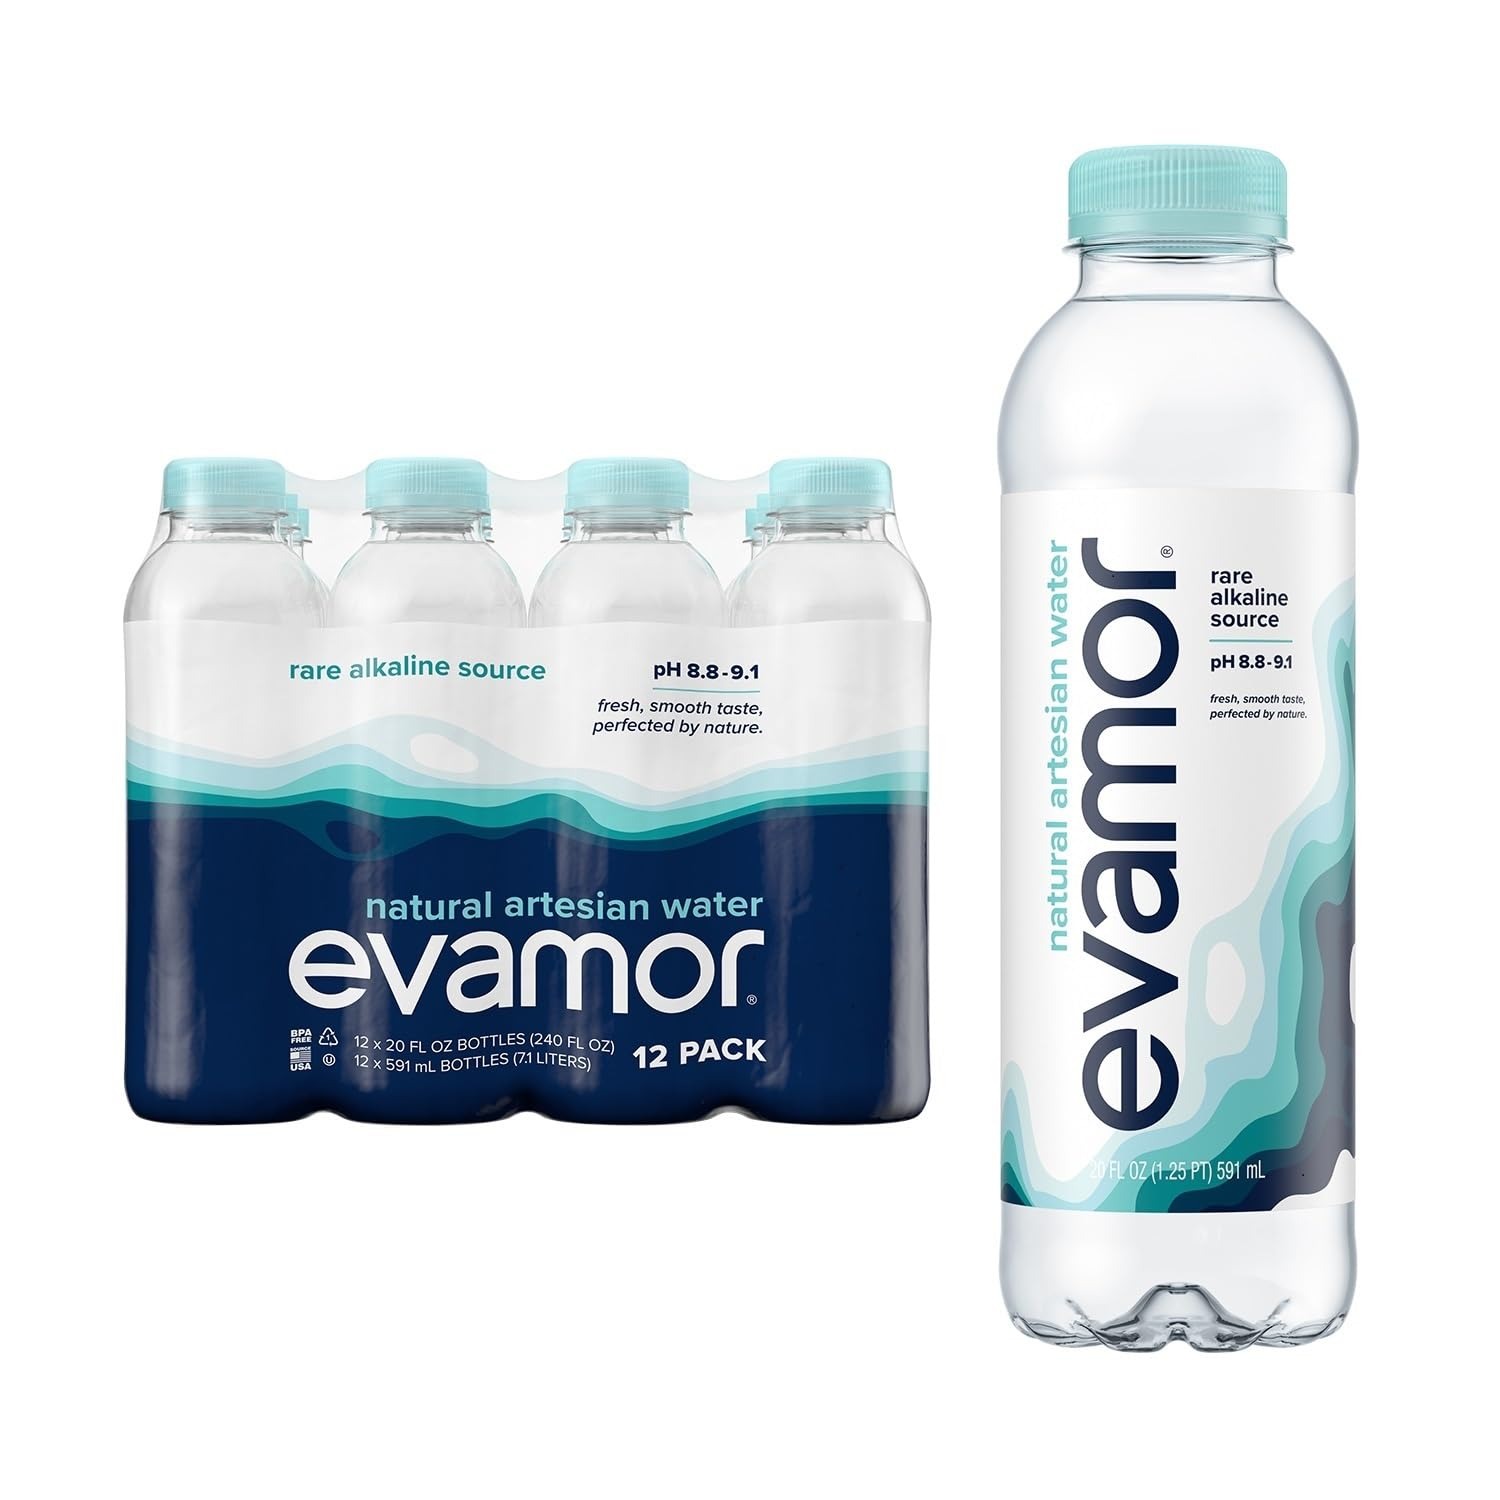
Item Name: EVAMOR Artesian Bottled Water - Single Source, Naturally Alkaline and Full of Electrolytes for Hydration and Health, 20 Fl. Oz. Bottles (Pack of 12)
Bullet Point 1: Rare and Pristine Source: evamor water comes from a single, unique protected underground aquifer in the USA, resulting in a unique, naturally filtered and pure water source.
Bullet Point 2: Naturally Filtered and Untouched: evamor water is pure and refreshing, filtered naturally underground, untouched until you open it to take a sip – for a healthier, uncontaminated source of hydration.
Bullet Point 3: Naturally Alkaline: With a naturally high pH level of 8.8-9.1, evamor water naturally helps neutralize acid in your body, promoting better health and hydration.
Bullet Point 4: Natural Electrolytes: Natural artesian evamor water contains essential electrolytes like calcium and magnesium, helping to keep your body hydrated and energized.
Bullet Point 5: Smooth Taste Straight from Nature: evamor water has a naturally refreshing taste, free from any additives or aftertaste, thanks to its unique single source and natural mineral content.
Value: 240.0
Unit: Fl Oz

Price: 20.07